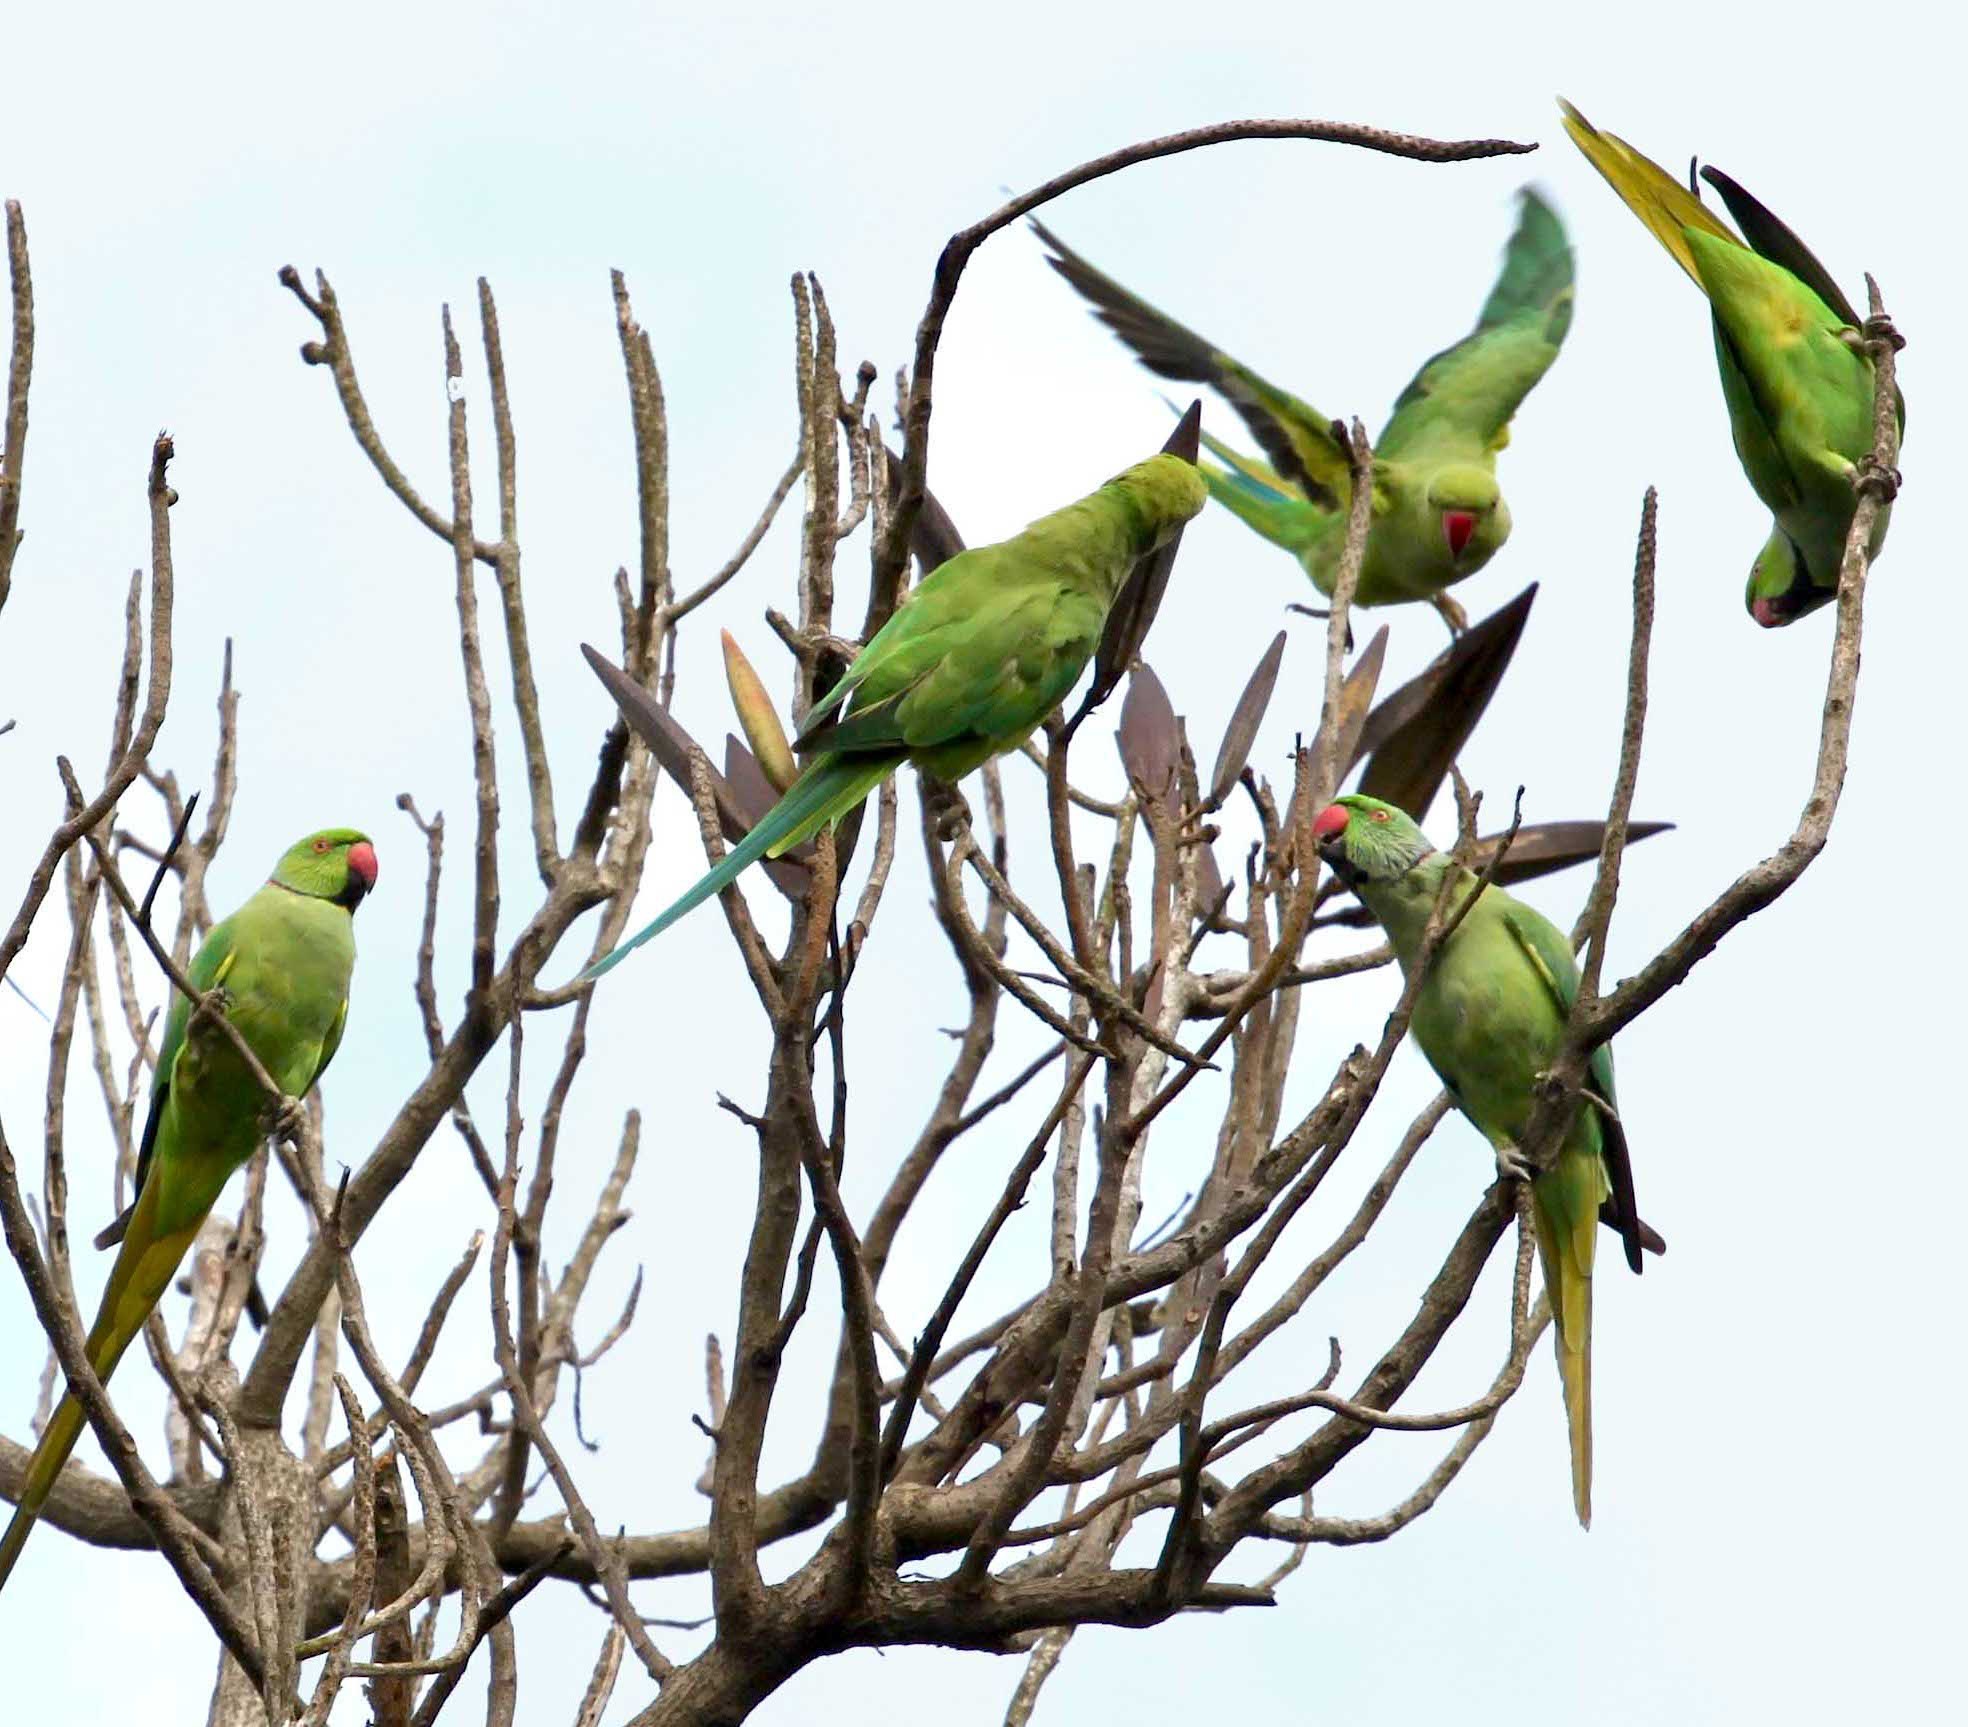
tree, nature, branch, bird, tropical, fauna, circle, twig, parrot, parrots, parakeet, common pet parakeet